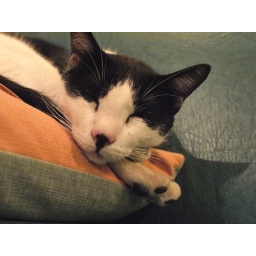
Sleeping cat. I liked the greens and yellows against his black and white fur, and the diff. textures of the fur, the pillow cover, and the couch.